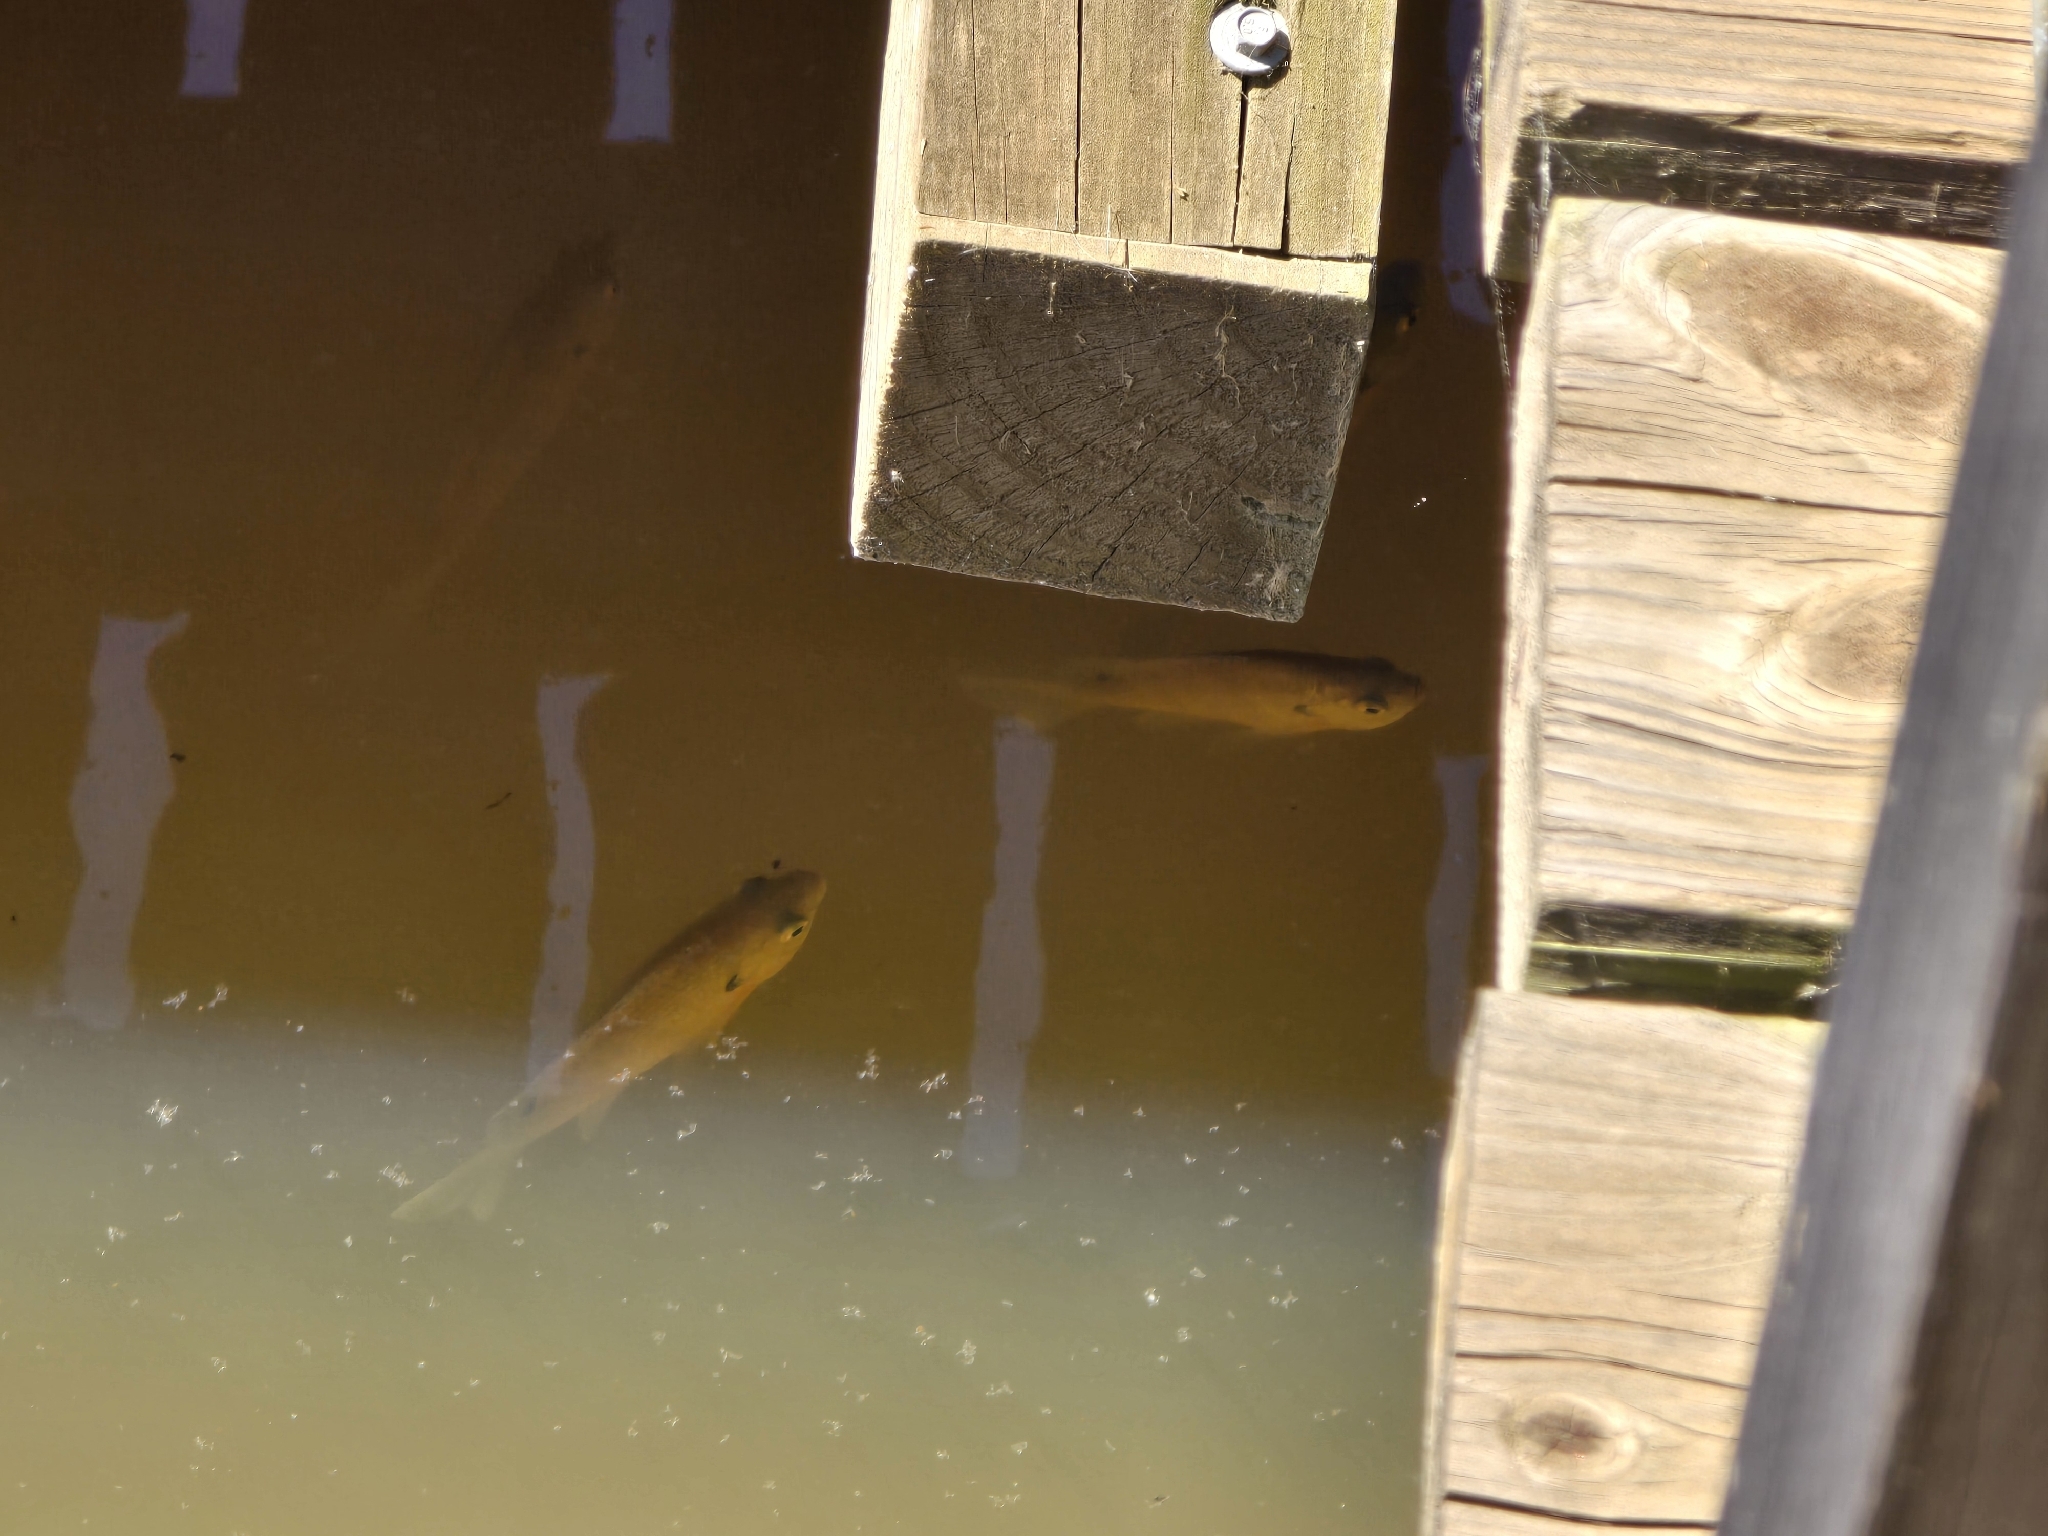
fish (species not among the labelled classes)